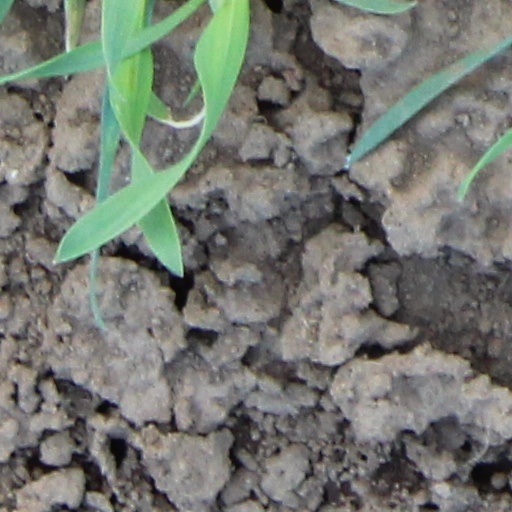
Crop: wheat